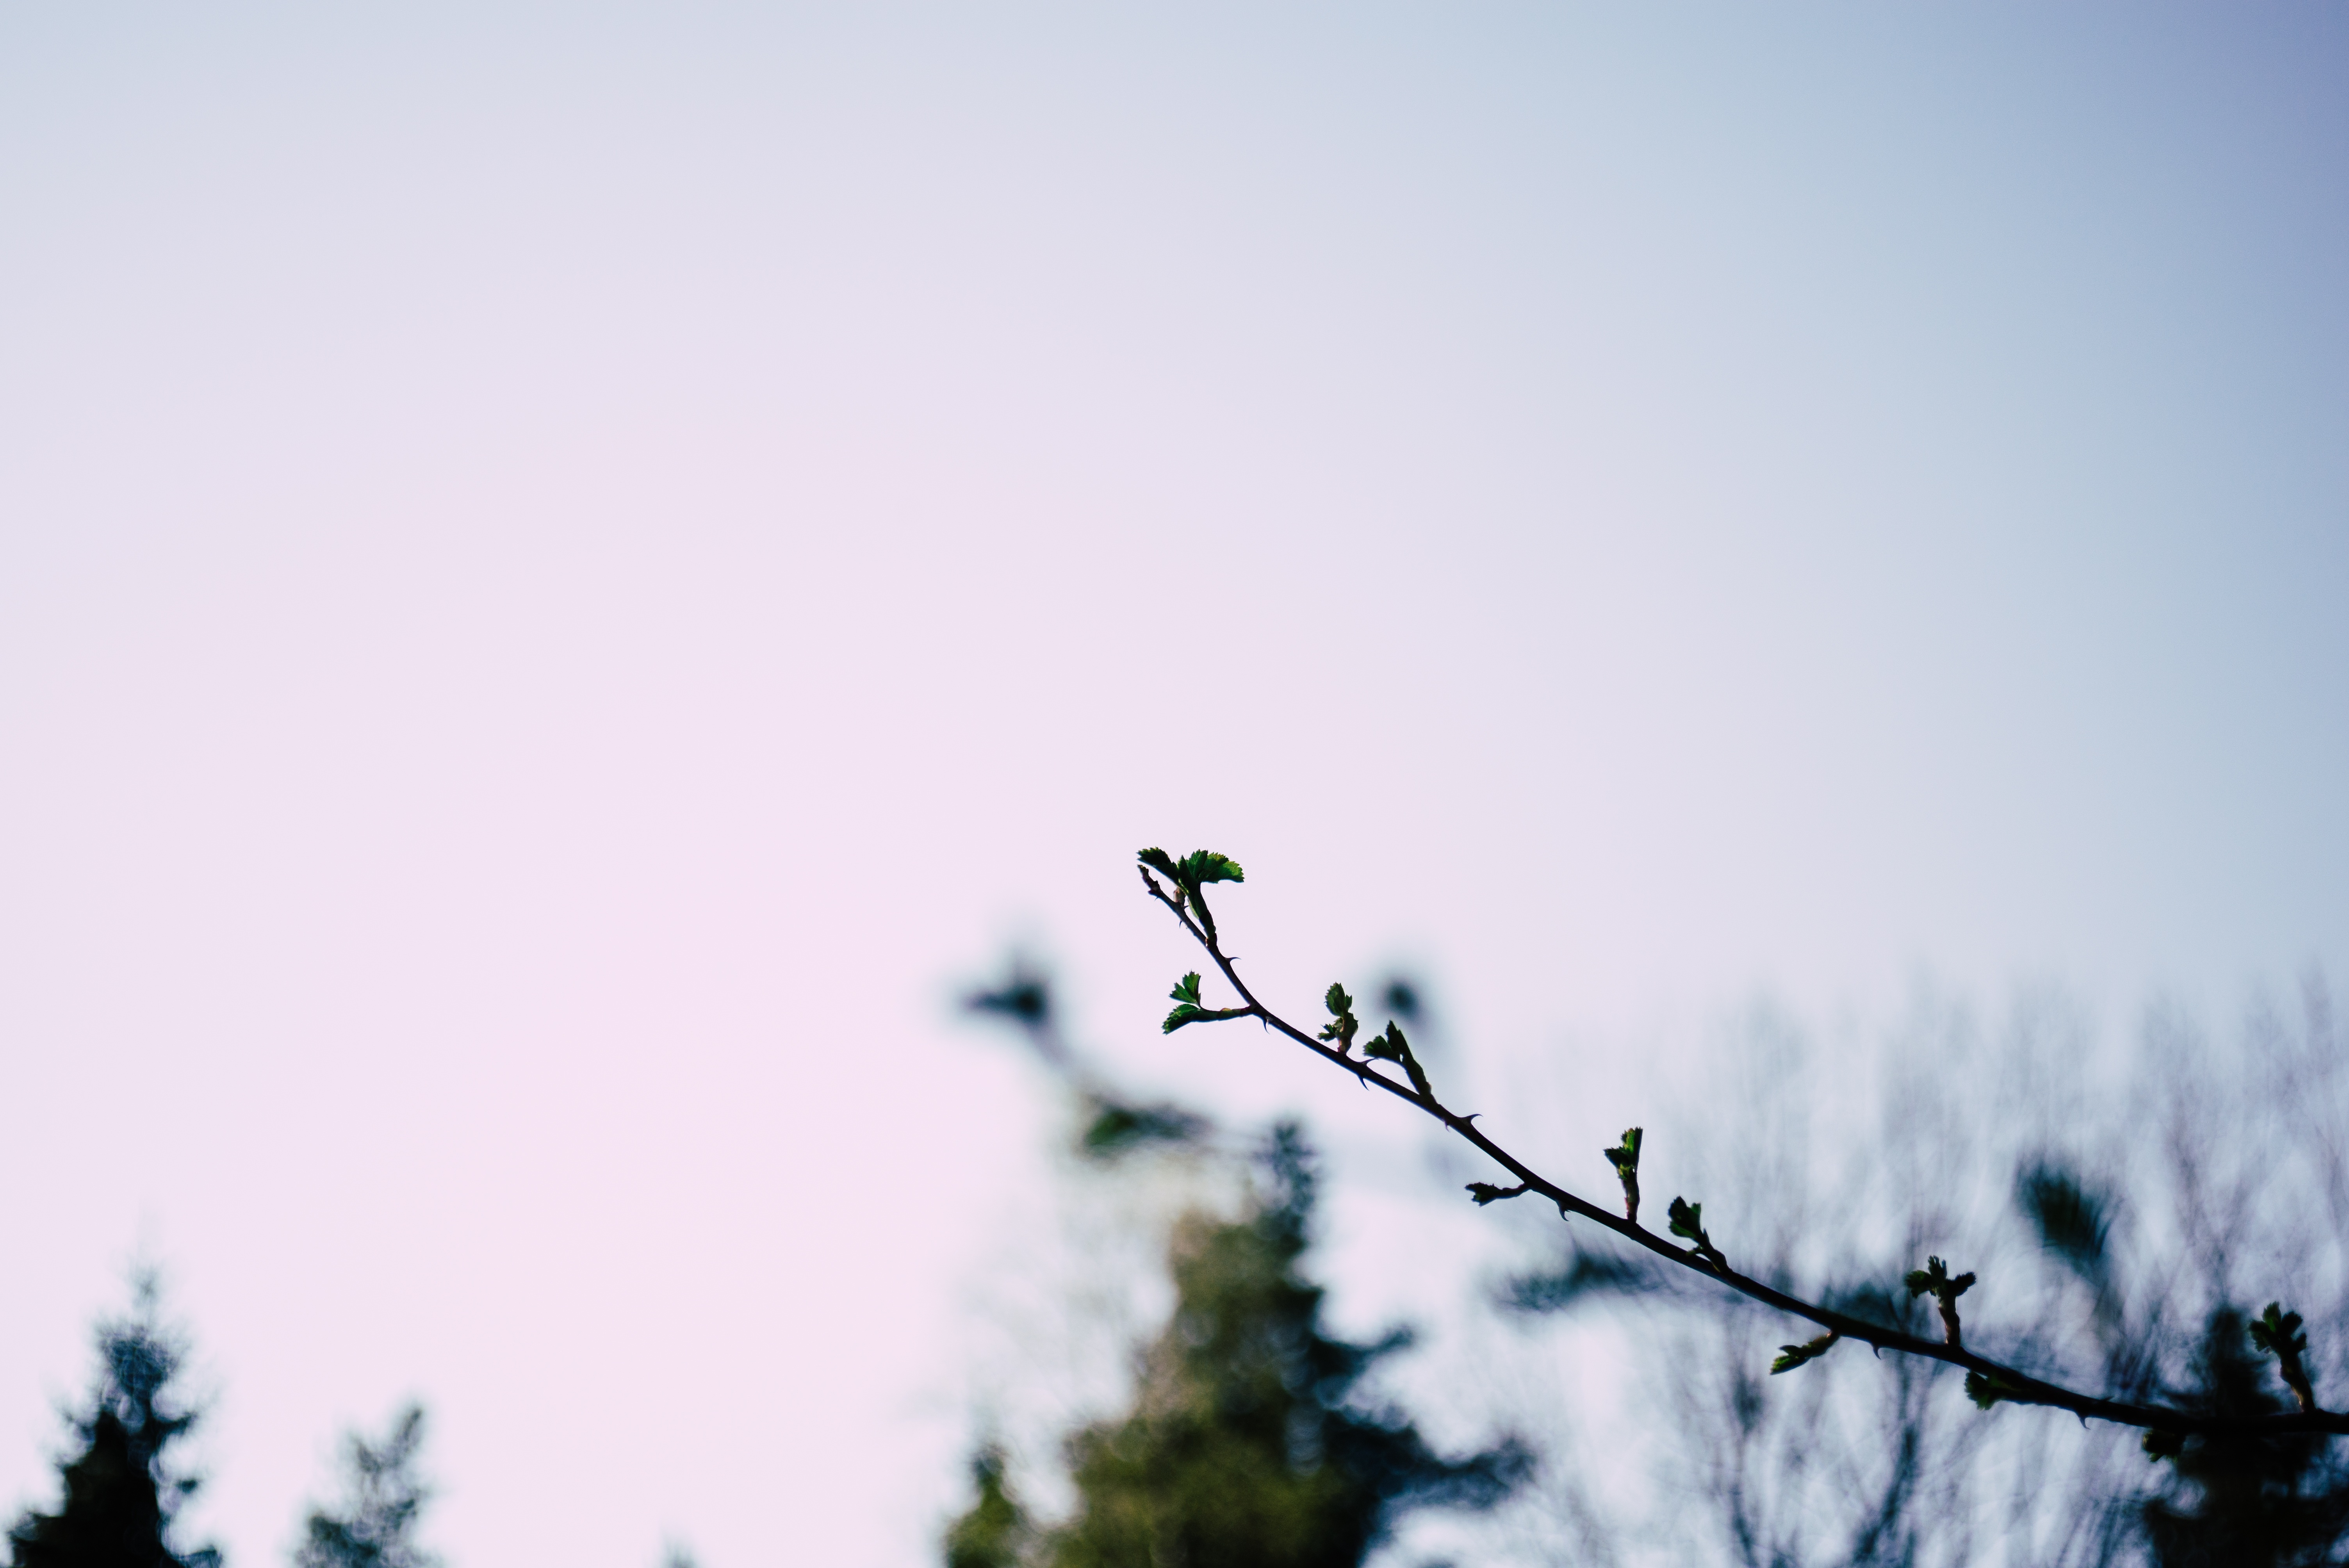
tree, nature, branch, snow, winter, cloud, sky, morning, flower, wind, weather, atmospheric phenomenon, atmosphere of earth